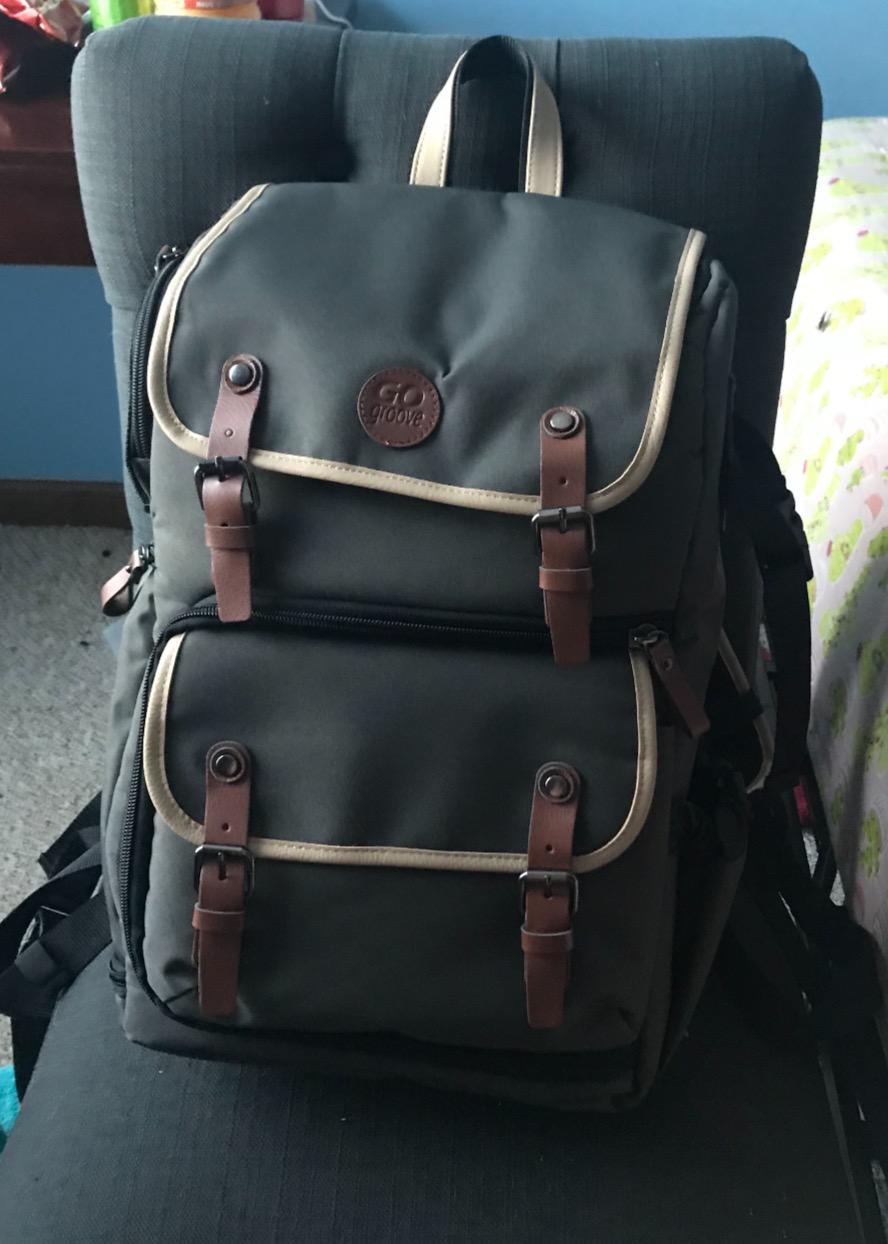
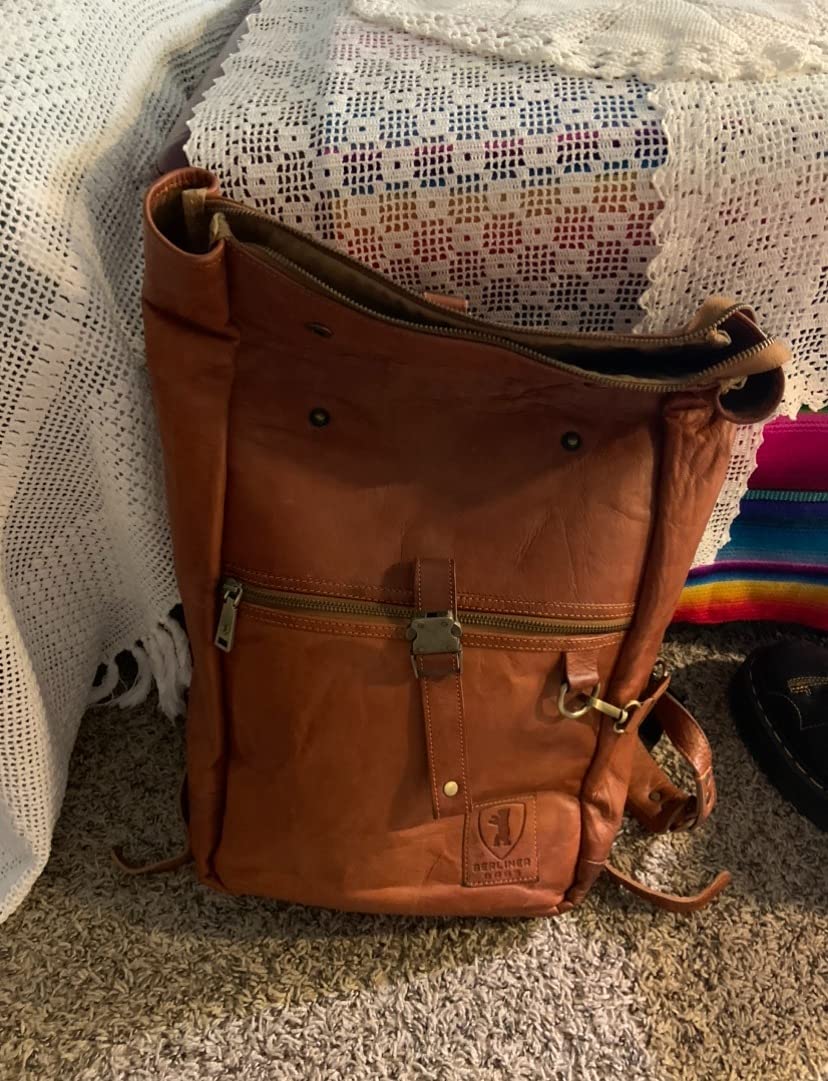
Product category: bag
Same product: no